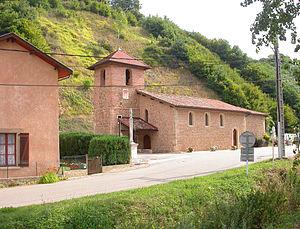
Eglise saint jacques le Majeur à Lentiol Isère France
Lentiol est une commune française située dans le département de l'Isère en région Auvergne-Rhône-Alpes.